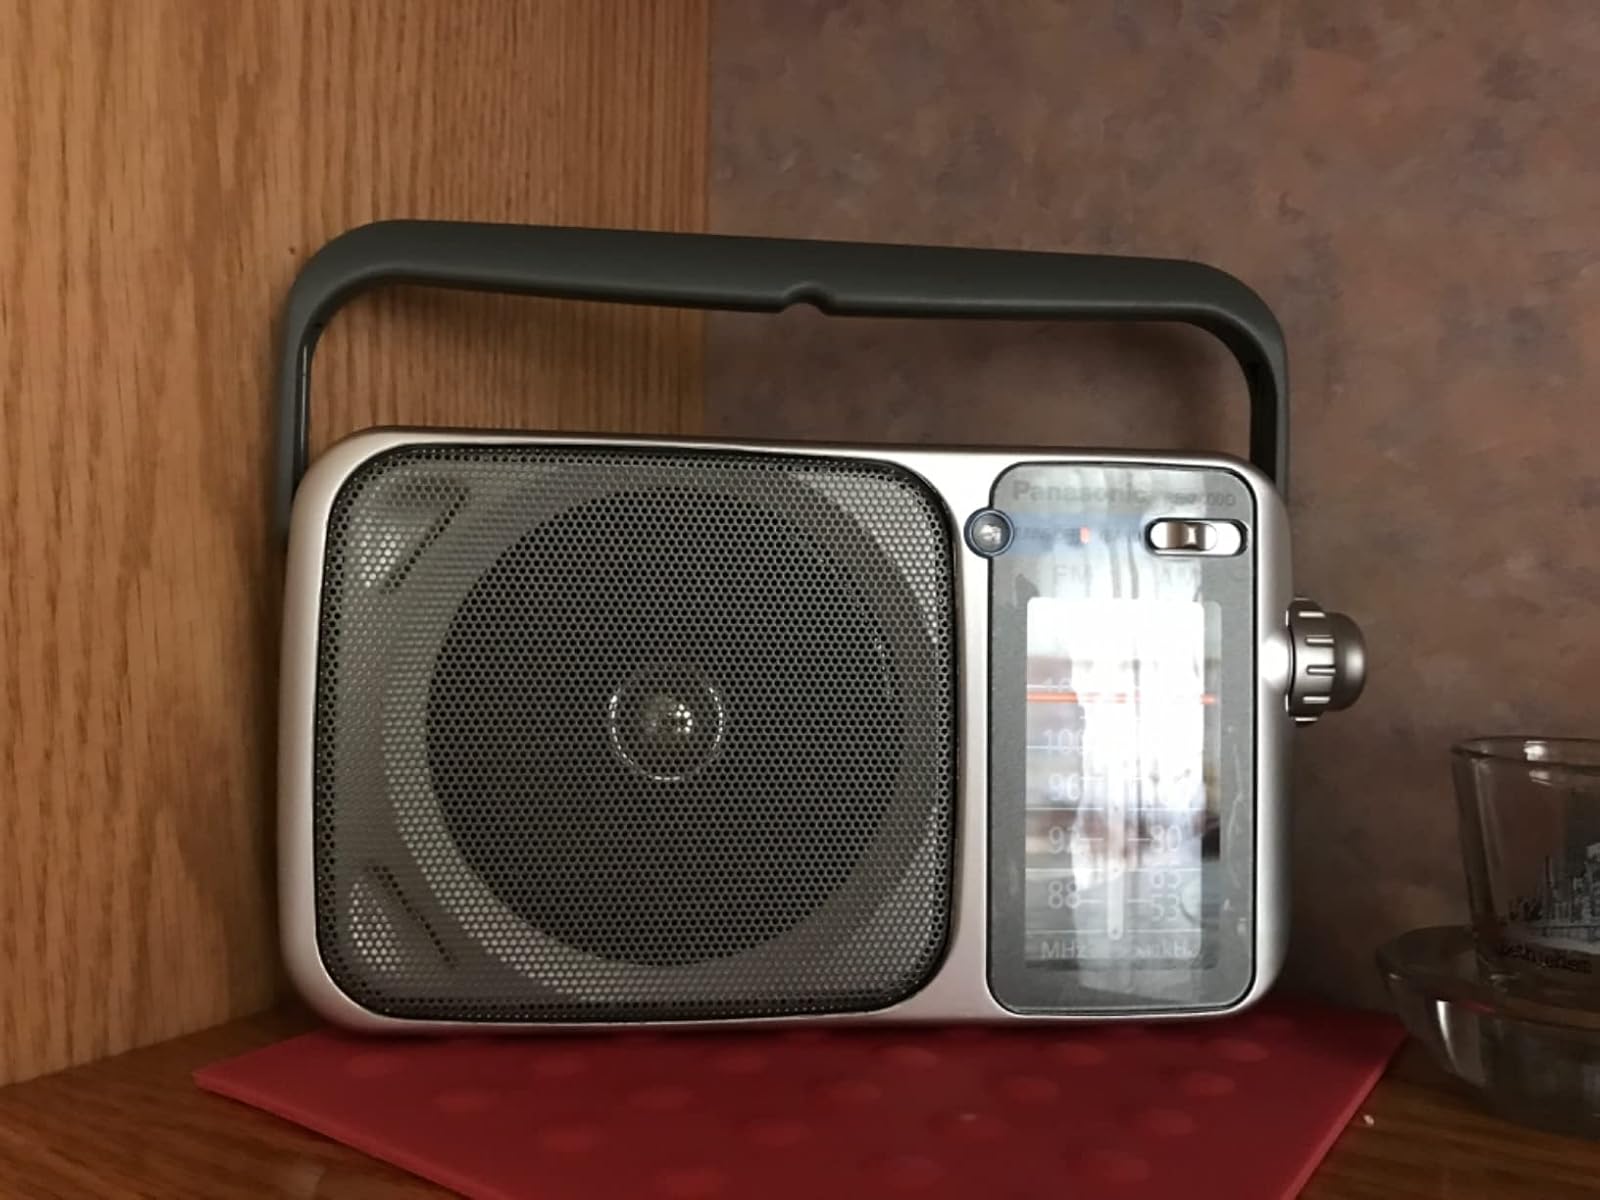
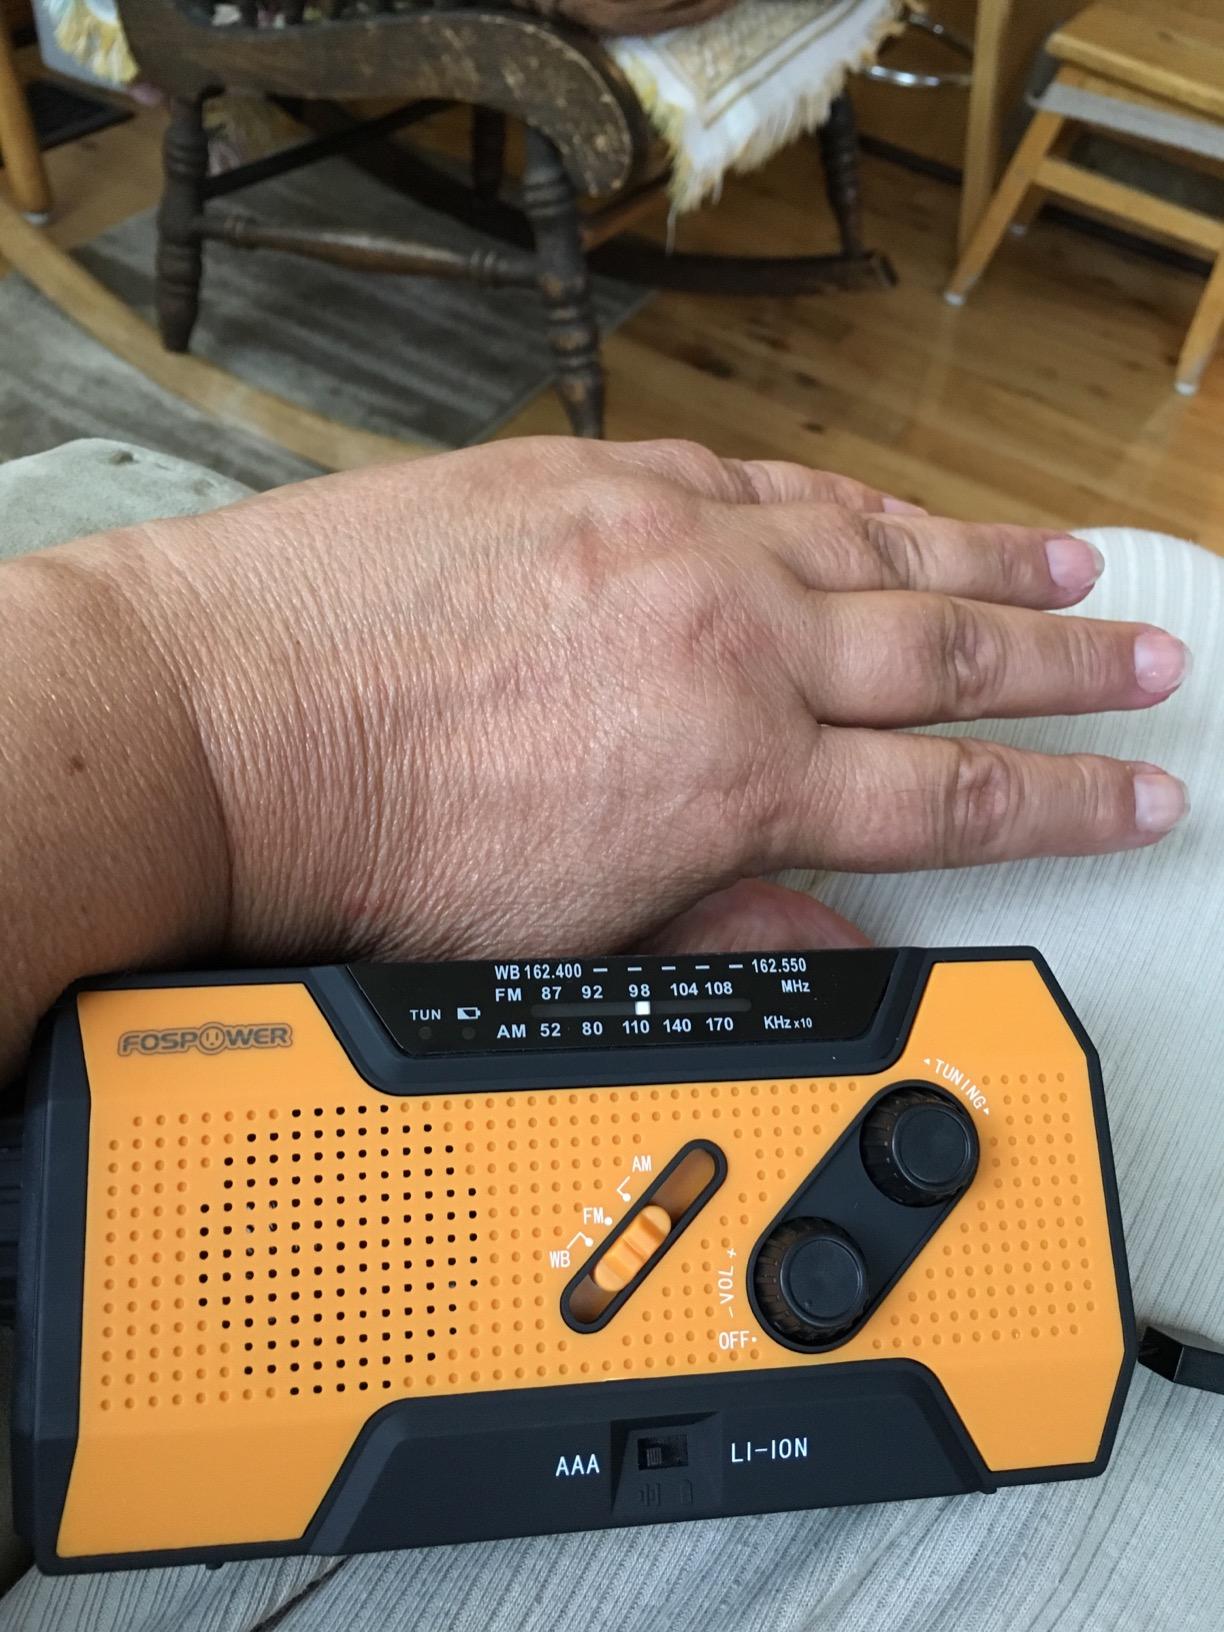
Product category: radio
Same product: no